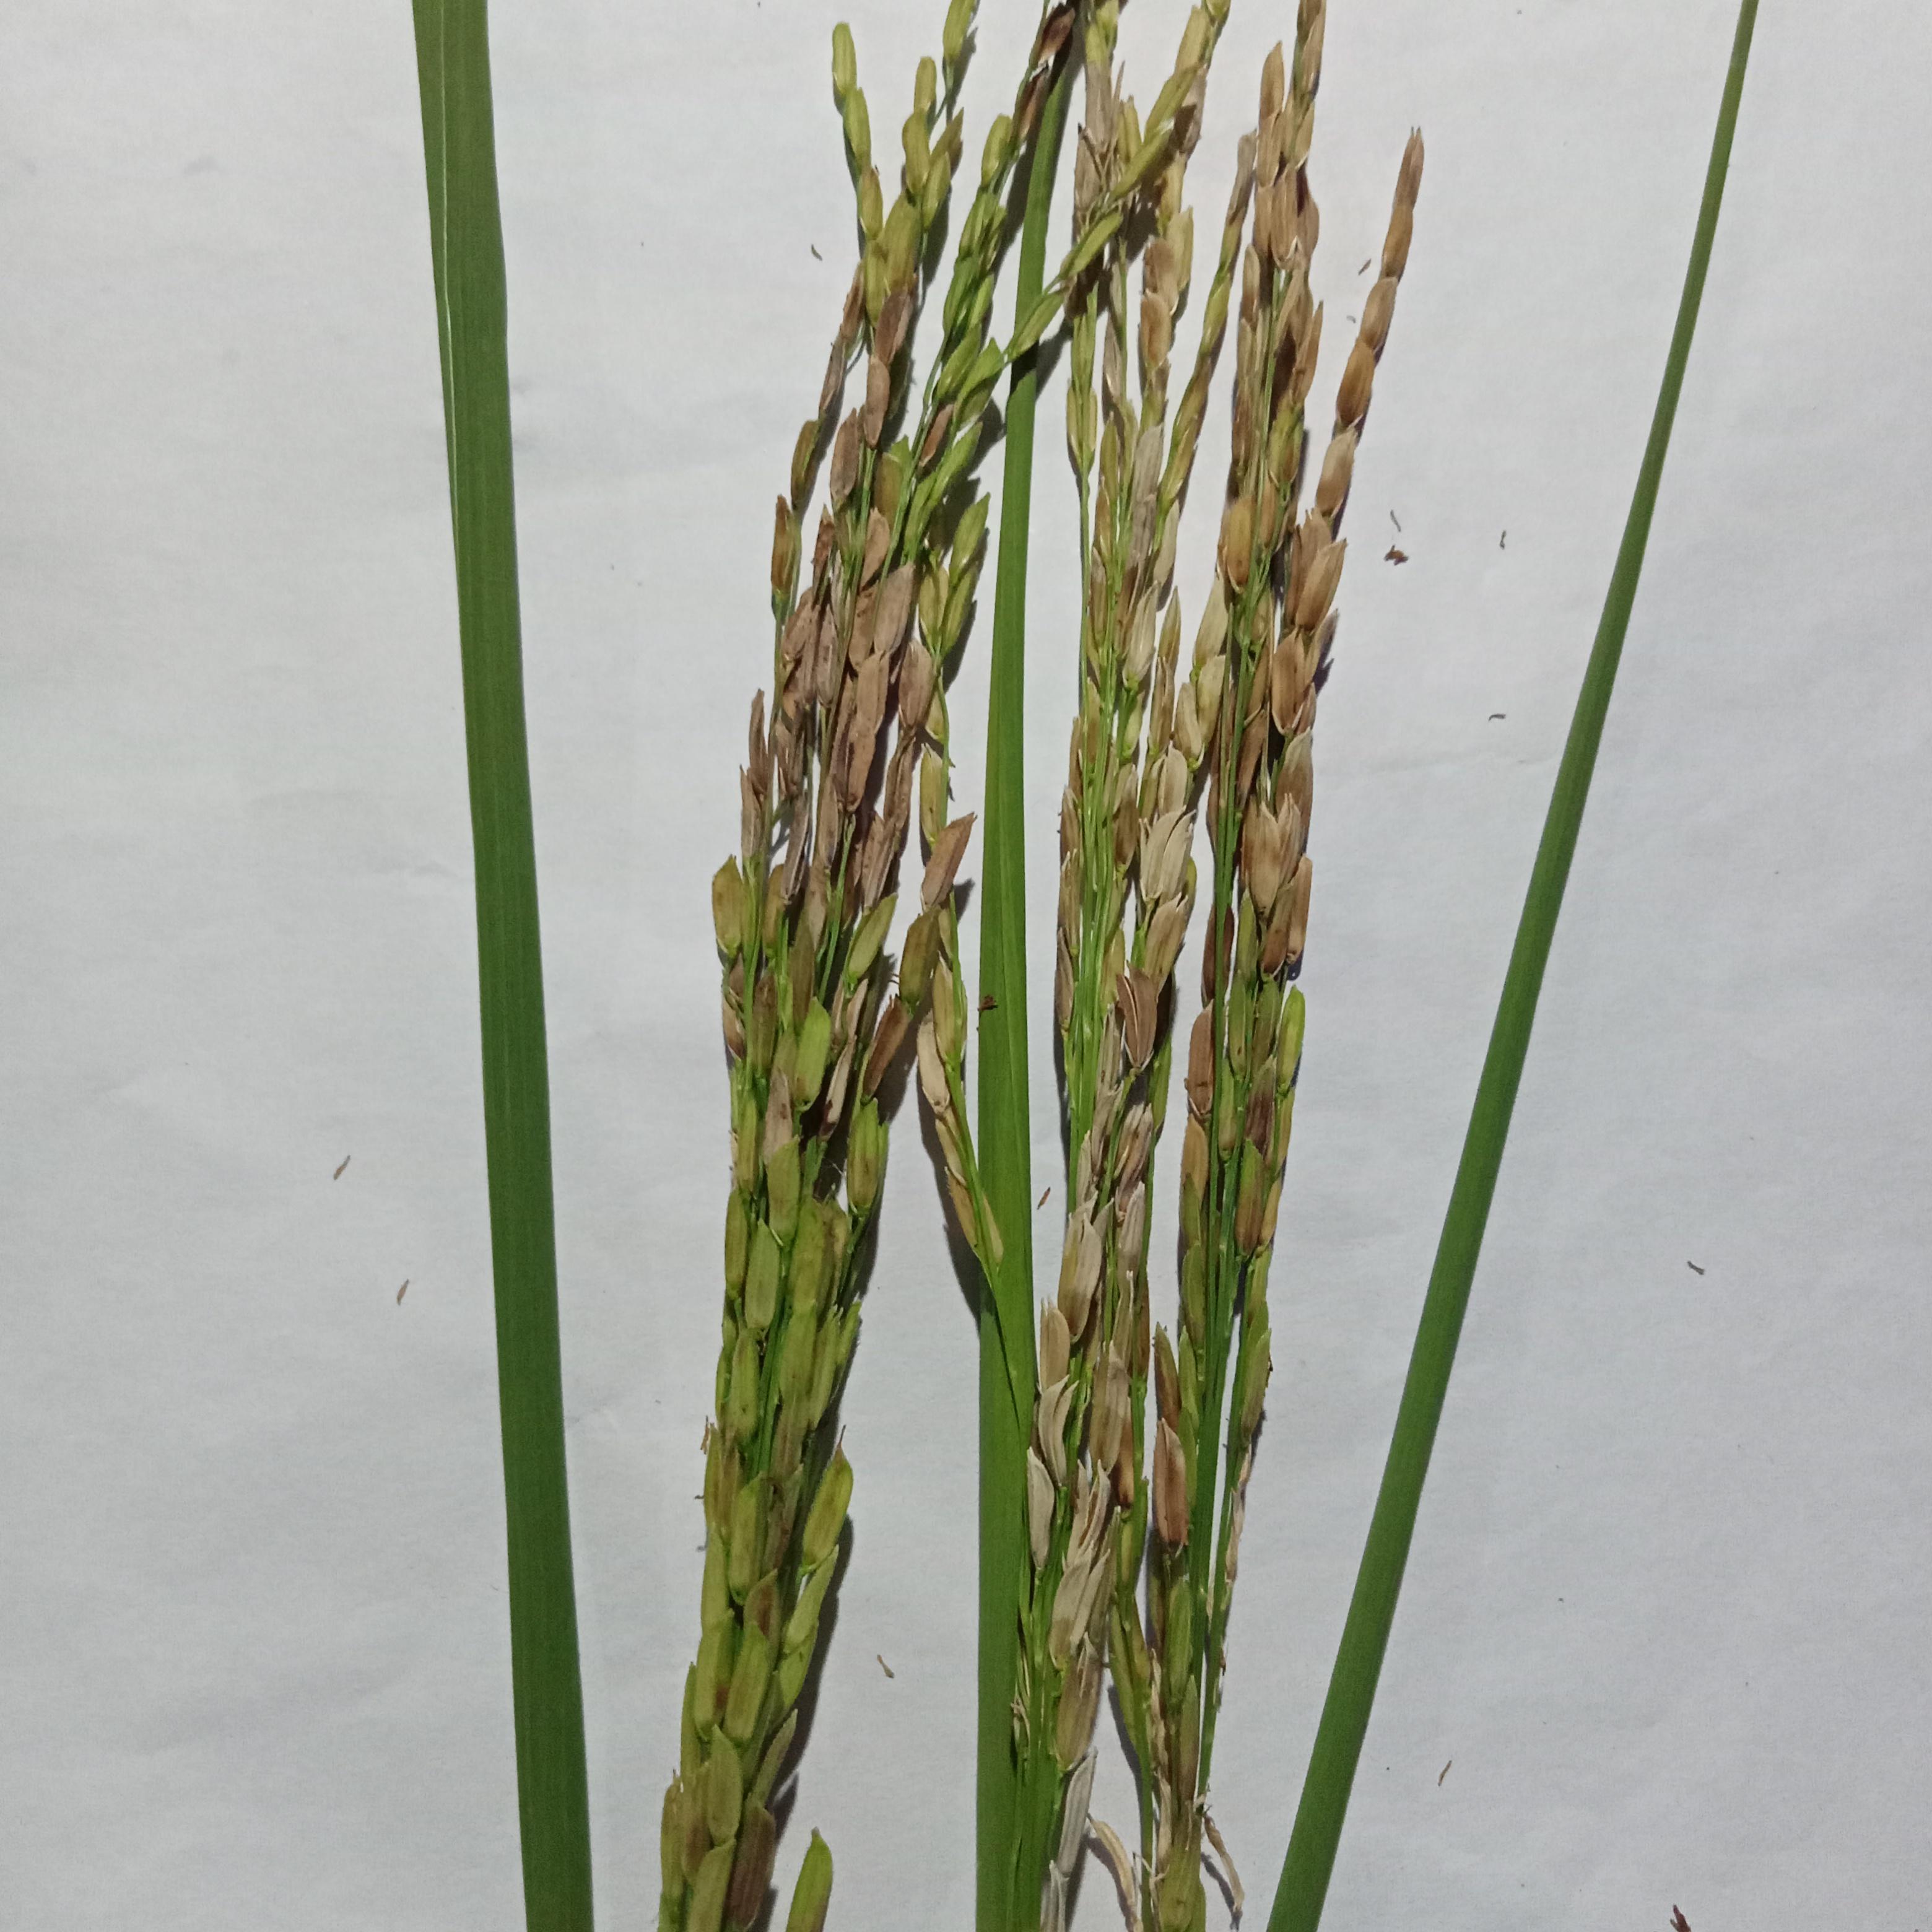
Label: Rice___Neck_Blast